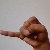
The image shows a hand gesture representing the letter 'J' in Indian Sign Language.